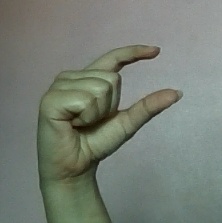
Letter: dal